Slovenian Ice Hockey League

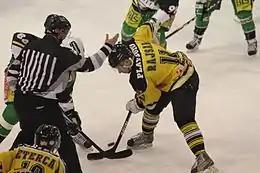
Olimpija vs Slavija at Tivoli Hall in the 2012–13 Slovenian Hockey League season

The Slovenian Hockey League was firstly contested in the 1991–92 season, with the championship being held at the end as the play-offs. Over time, some Slovenian teams entered the Austrian Hockey League, and joined only for the play-offs. In the 2007–08 season there was an issue, as the Croatian team Medveščak qualified for the play-offs. As the Slovenian Champion could only be a team from Slovenia, they did not take part in the play-offs. The Slohokej League was established and played its first season in 2009–10, but was cancelled after the 2011–12 season.